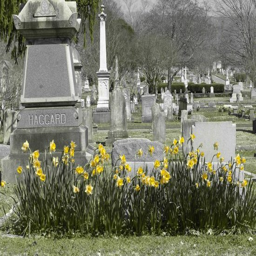
beautiful graves from the 18th and 19th centuries